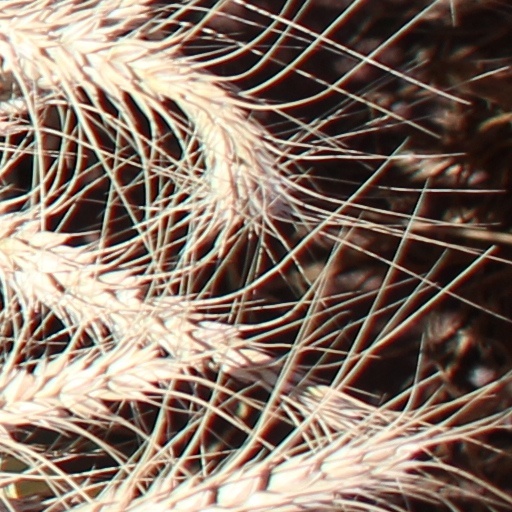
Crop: wheat